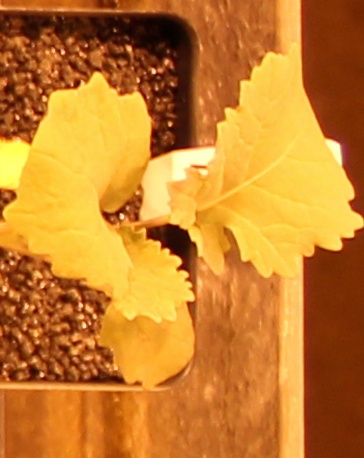
Label: Canola